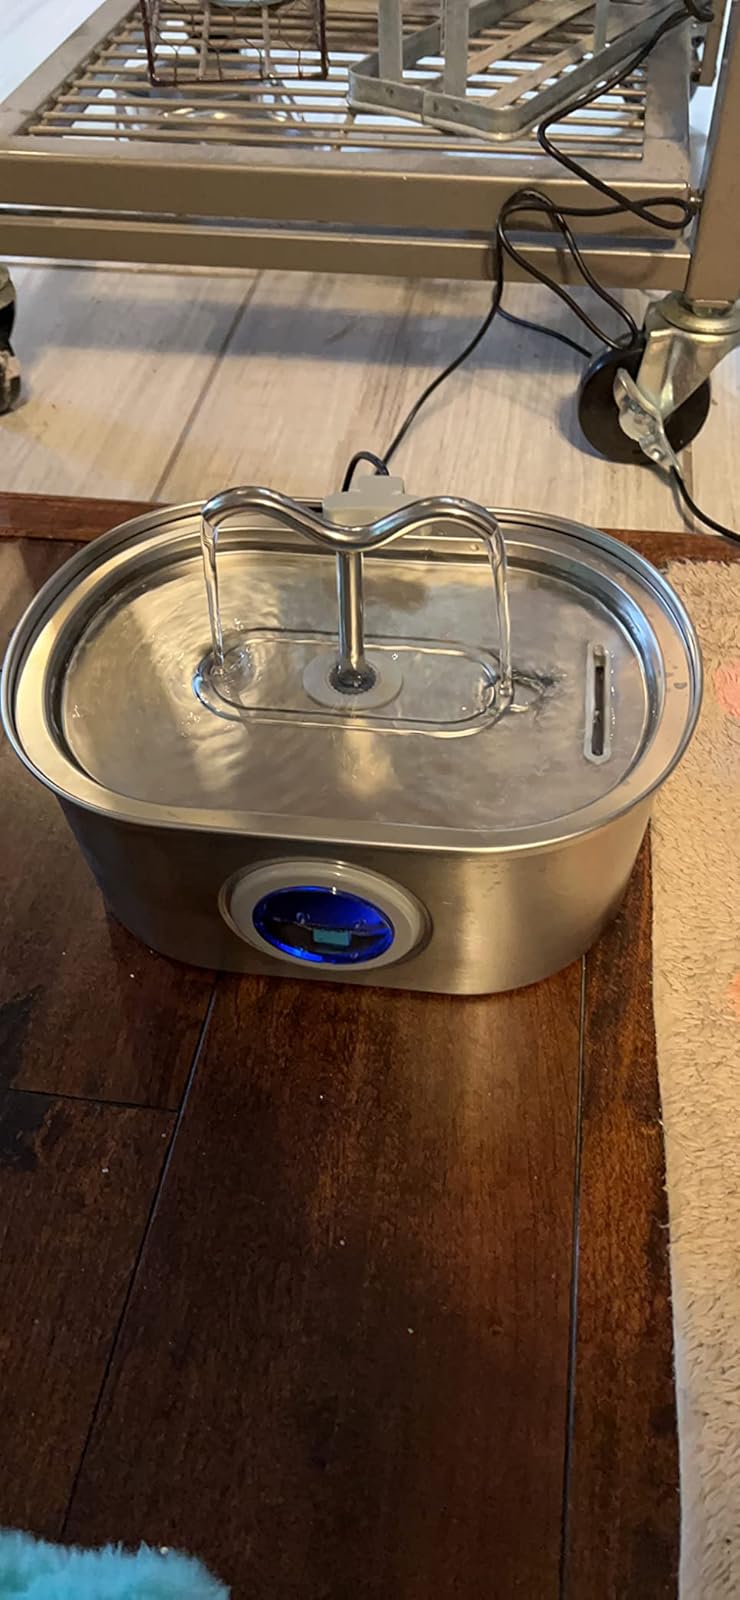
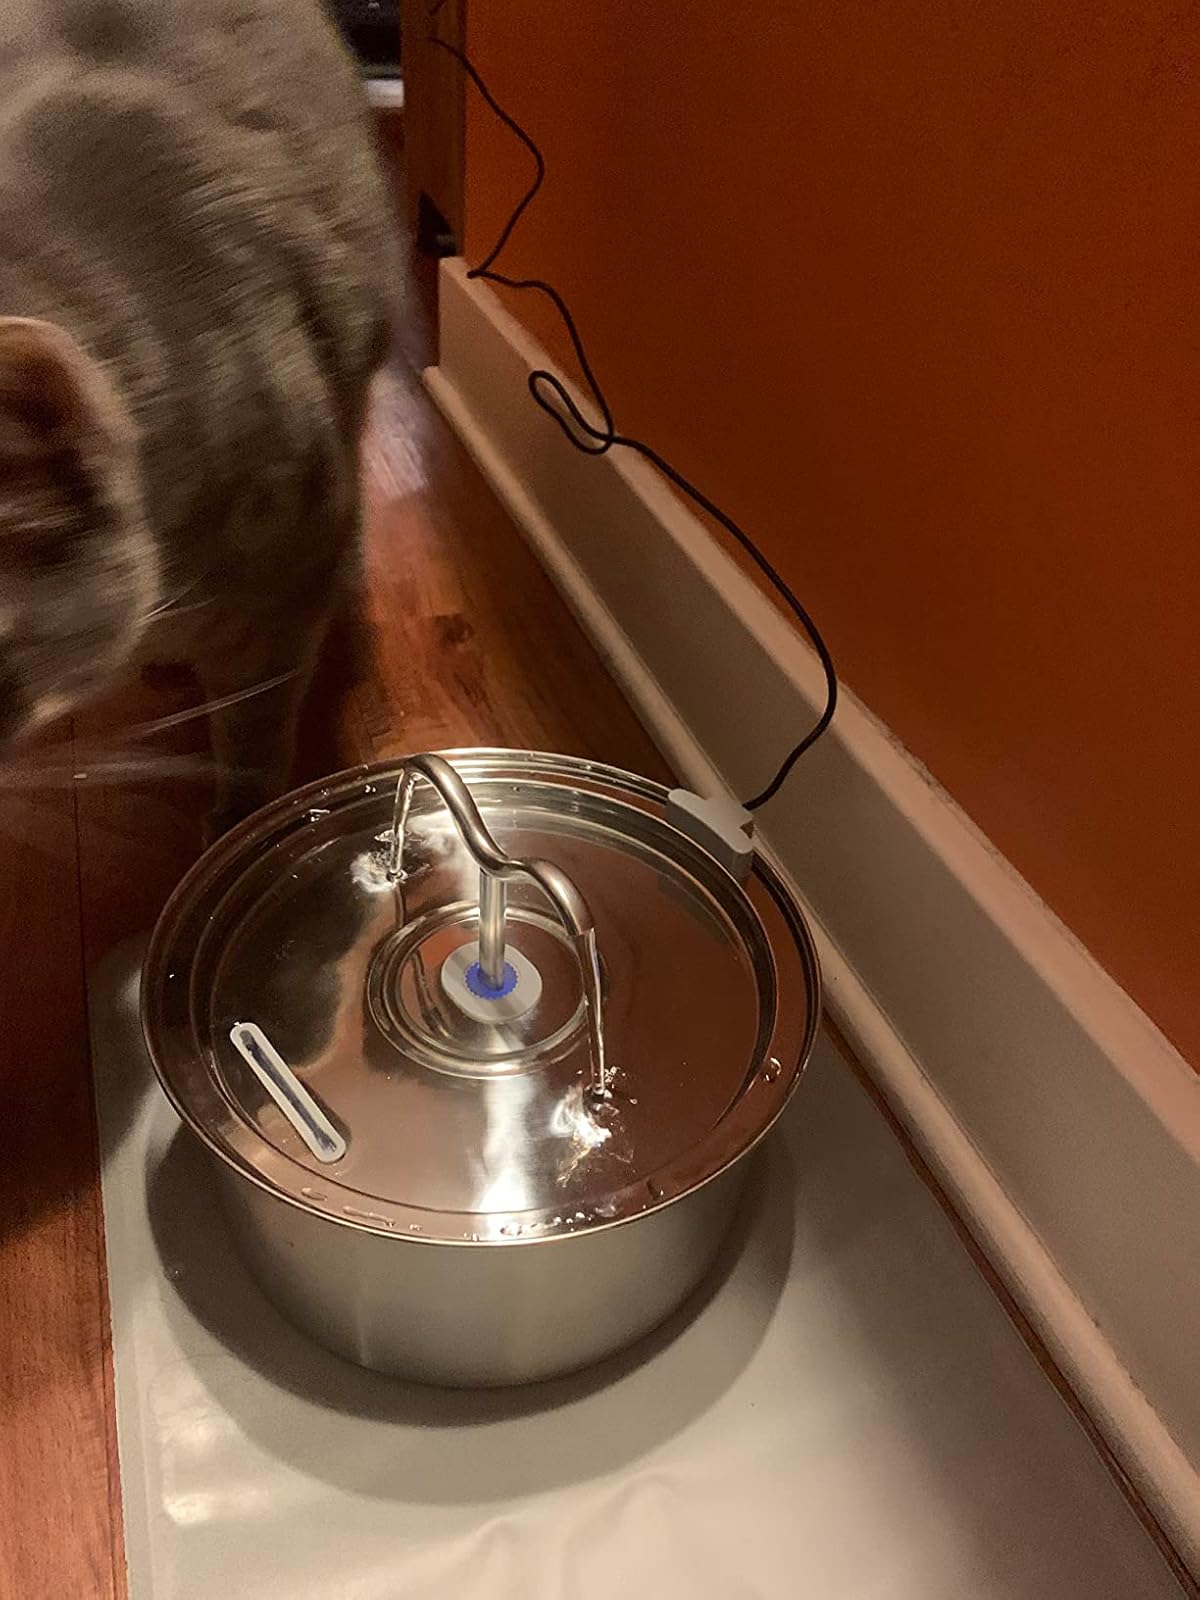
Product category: items_bowl
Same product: no